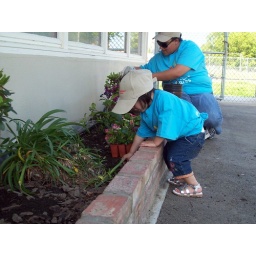
Sprucing up garden boxes in front of school by adding new plants and flowers.